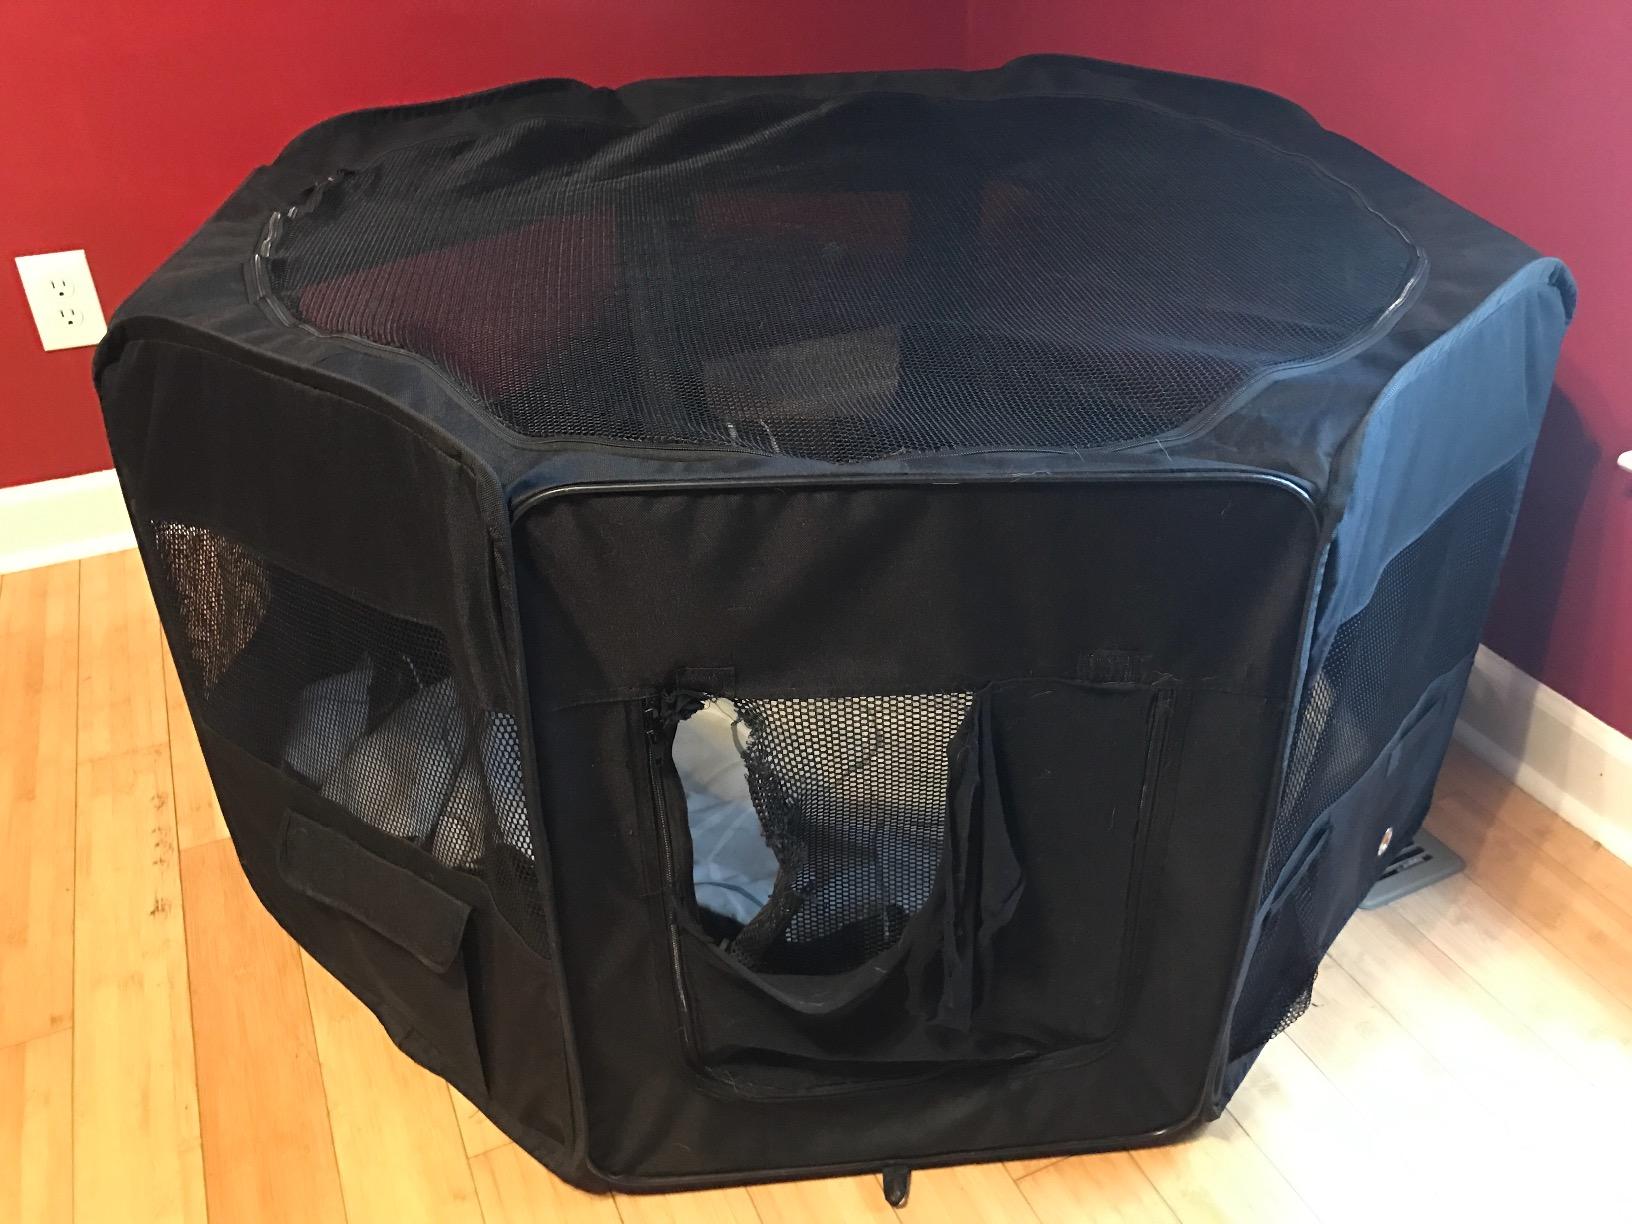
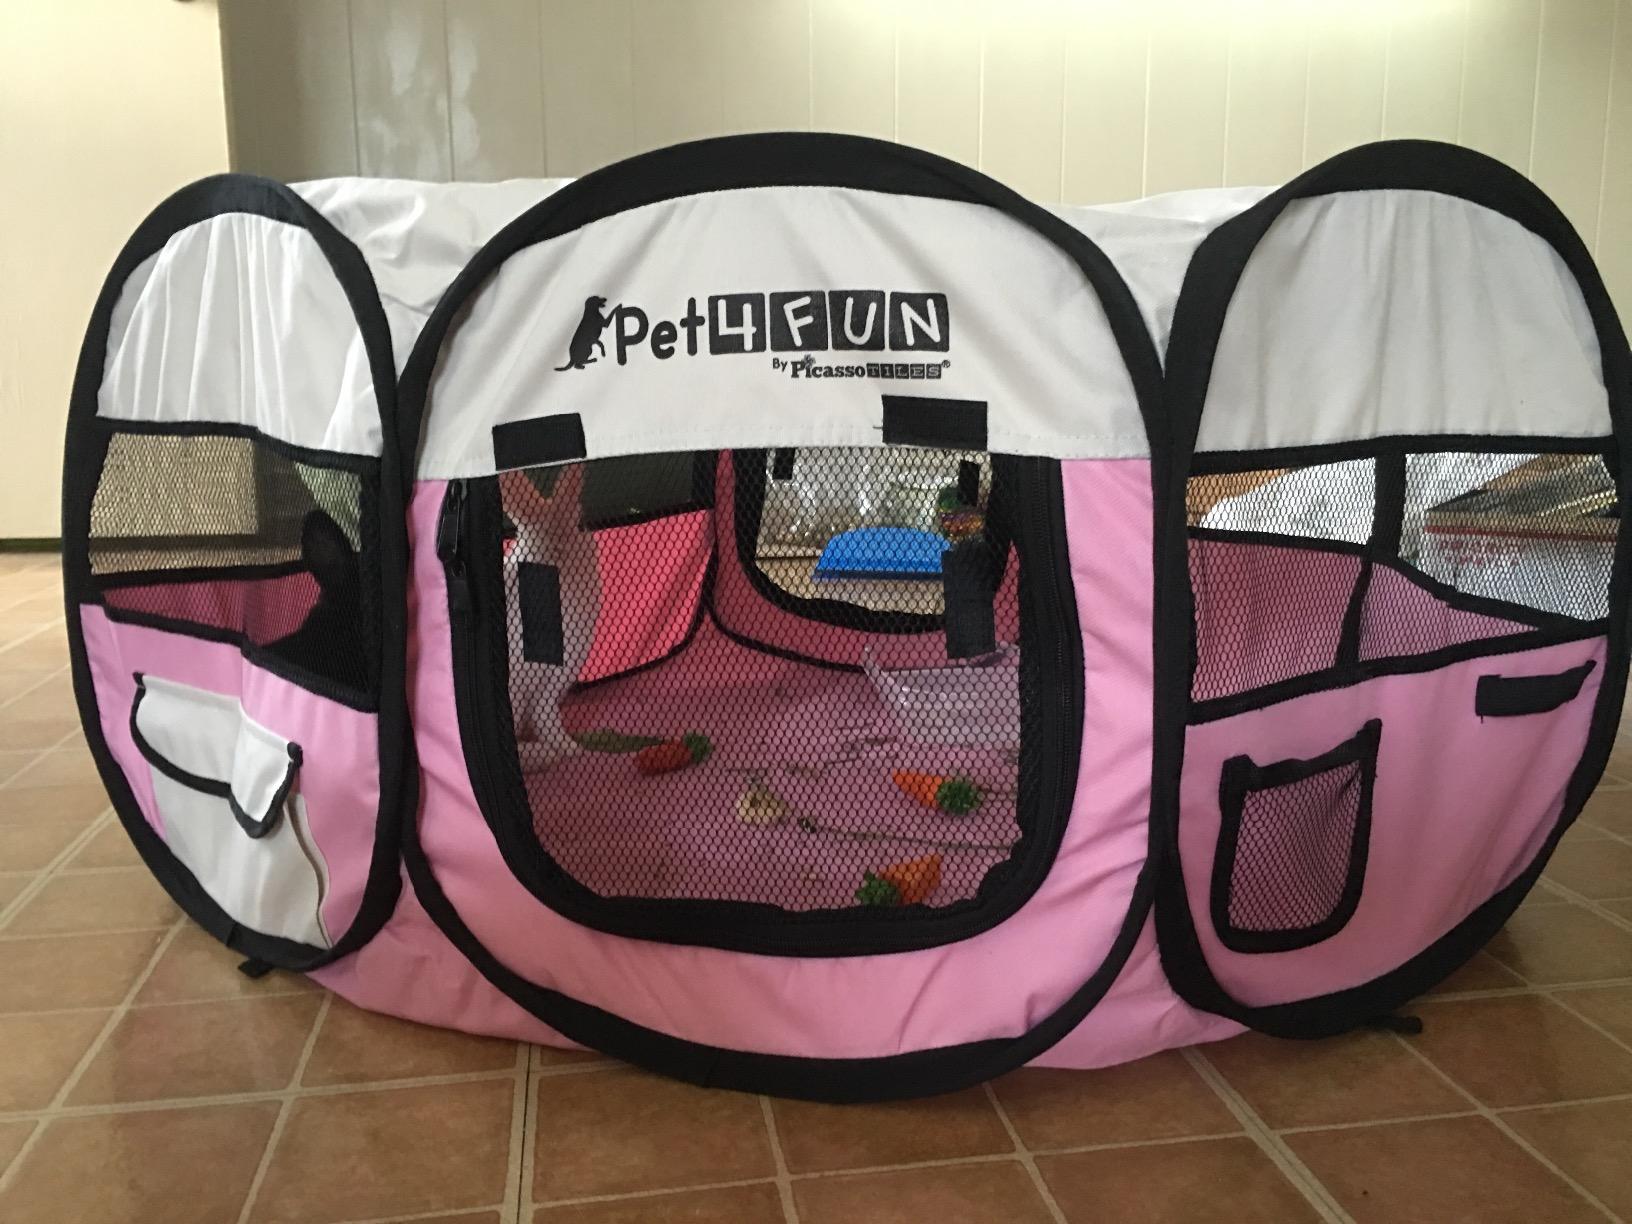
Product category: items_kennel
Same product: no